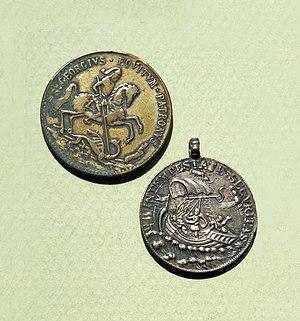
Médailles de saint Georges, protection contre les balles de fusil. Musée sundgauvien